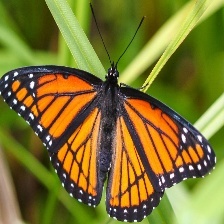
Species: VICEROY
Butterfly family (ImageNet category): monarch